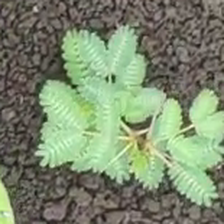
Weed species: Dwarf_cassia_(Chamaecrista pumila)